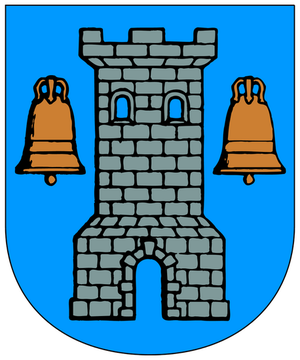
Tårnby est une municipalité limitrophe au Sud de Copenhague, dans la région de Hovedstaden, à l'Est de l'île de Sjælland, au Danemark.